Haematobia irritans

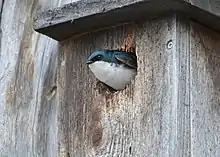

The tree swallow ("Tachycineta bicolor") is also an effective predator of "Haematobia irritans" and can be attracted by building tree-swallow houses spaced approximately 100 feet apart. Each adult tree swallow will consume about 2,000 insects per day during an average 45 day nesting period. The parents also catch and feed their brood (of 4-7 nestlings) about 6,000 insects per day during an average 20 days spent inside the nestbox.